Anna Meares

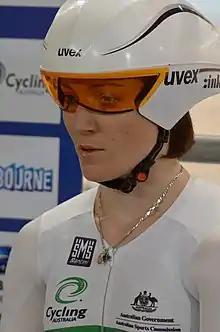
Meares in 2012

Anna Maree Devenish Meares (born 21 September 1983) is an Australian retired track cyclist. She currently resides in Camp Mountain, Queensland where the Australian Institute of Sport's Track Cycling program has its headquarters at the Adelaide Super-Drome.